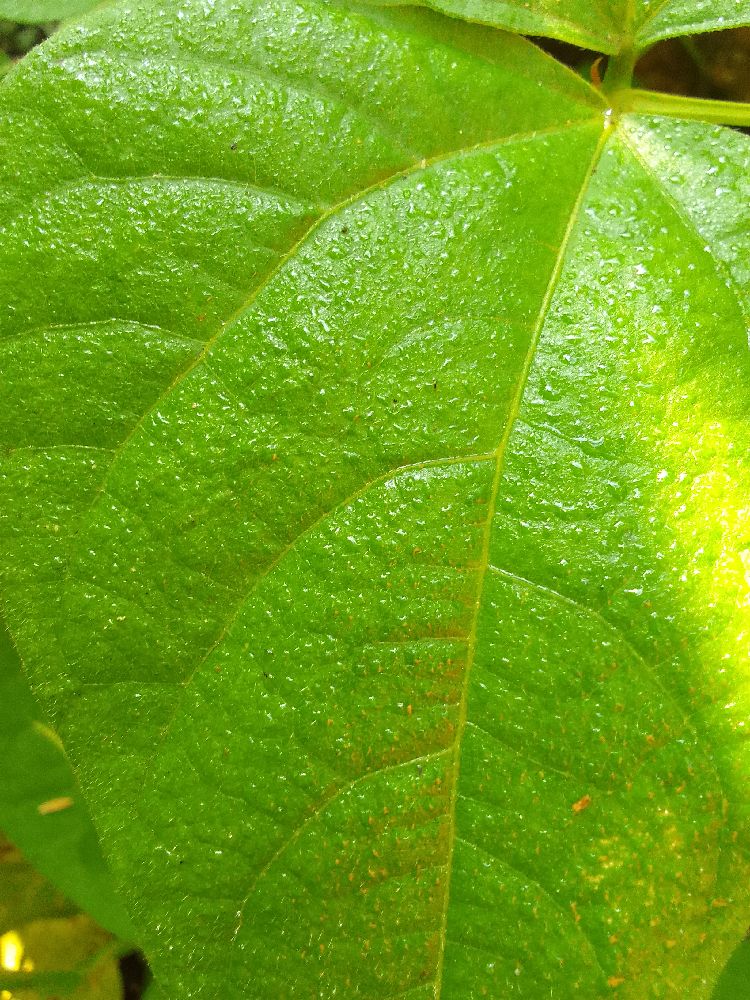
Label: healthy